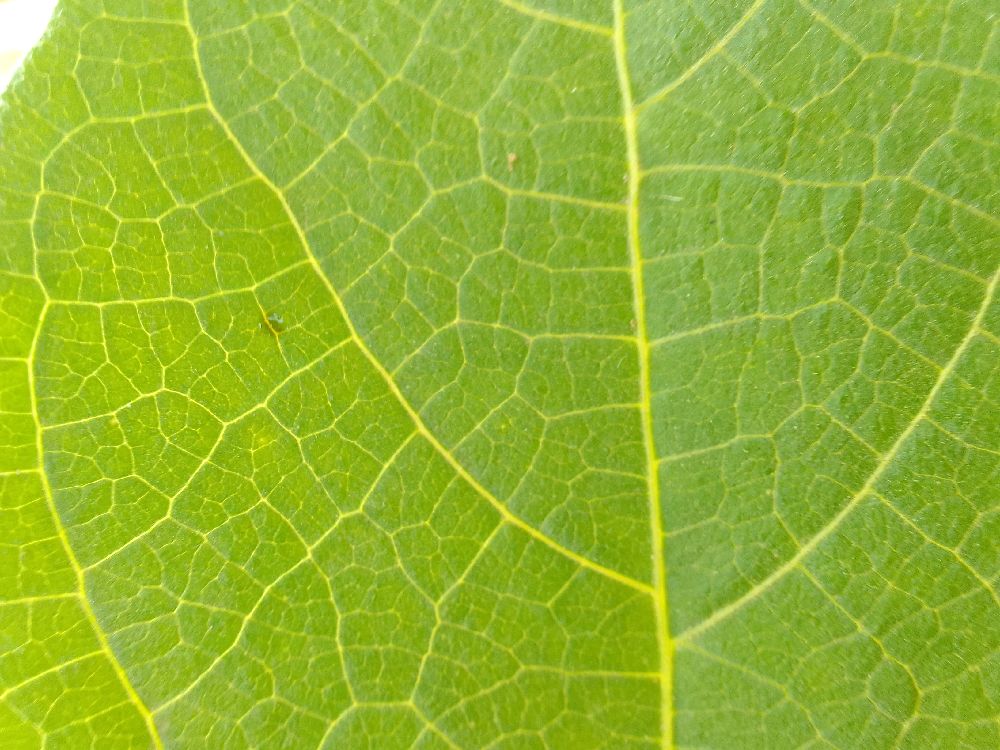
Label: healthy